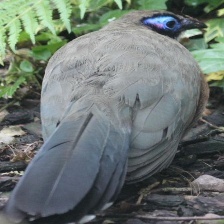
Species: BLUE COAU
Scientific name: COUA CAERULEA